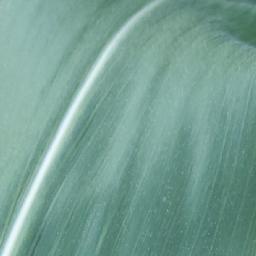
Label: Corn_(Maize)___Healthy